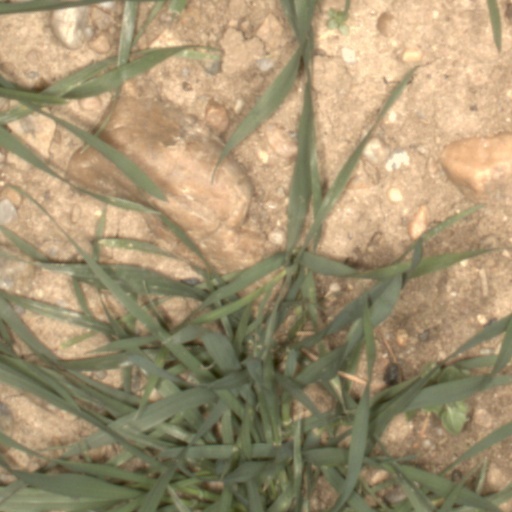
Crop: wheat